Bermuda Fitted Dinghy

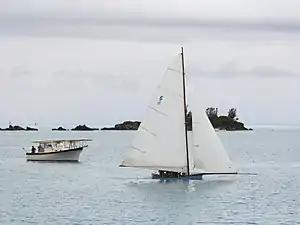
Bermuda Fitted Dinghy ""Challenger II"" at Mangrove Bay

The Bermuda Fitted Dinghy is a type of racing-dedicated sail boat used for competitions between the yacht clubs of Bermuda. Although the class has only existed for about 130 years, the boats are a continuance of a tradition of boat and ship design in Bermuda that stretches back to the earliest decades of the 17th century.